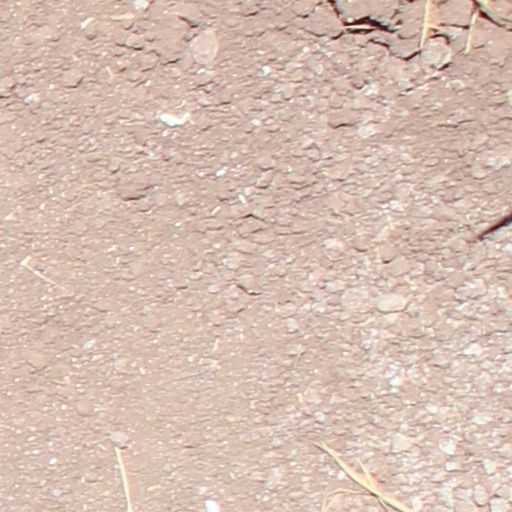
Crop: wheat